Carl Hayden

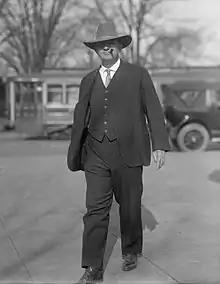
Carl Hayden (c. 1916)

The 1911 election set a number of precedents that would characterize Hayden's later political campaigns. The first was his tradition of never mentioning his opponent's name in public. He also began a practice of caravaning around the state with other members of his party, a pattern that continued until war-time rationing of the 1940s ended the custom. He also kept a lookout for candidates with a potential to run against him, occasionally sending letters encouraging the rumored candidates to run. With good home service of his constituents, Hayden rarely faced a strong challenge for his office.